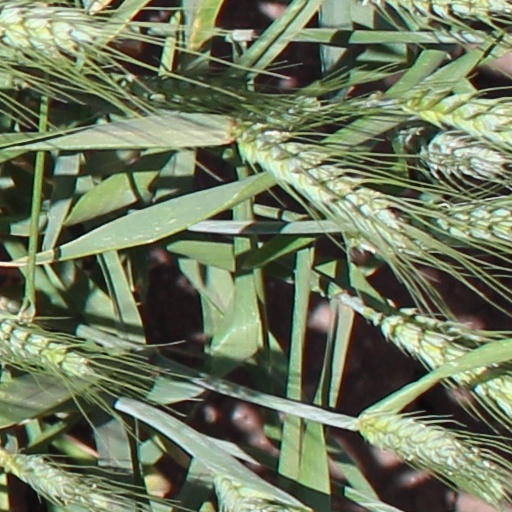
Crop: wheat